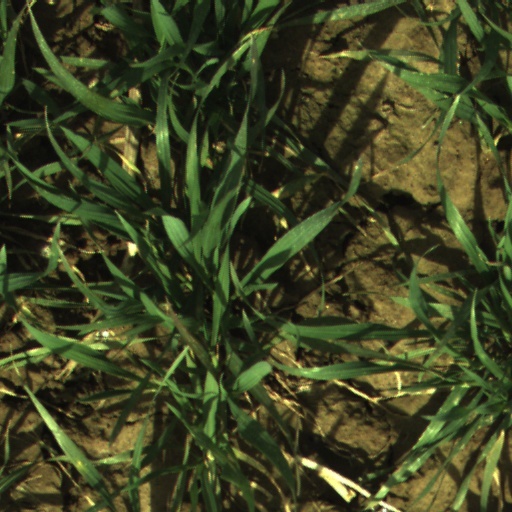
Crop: wheat